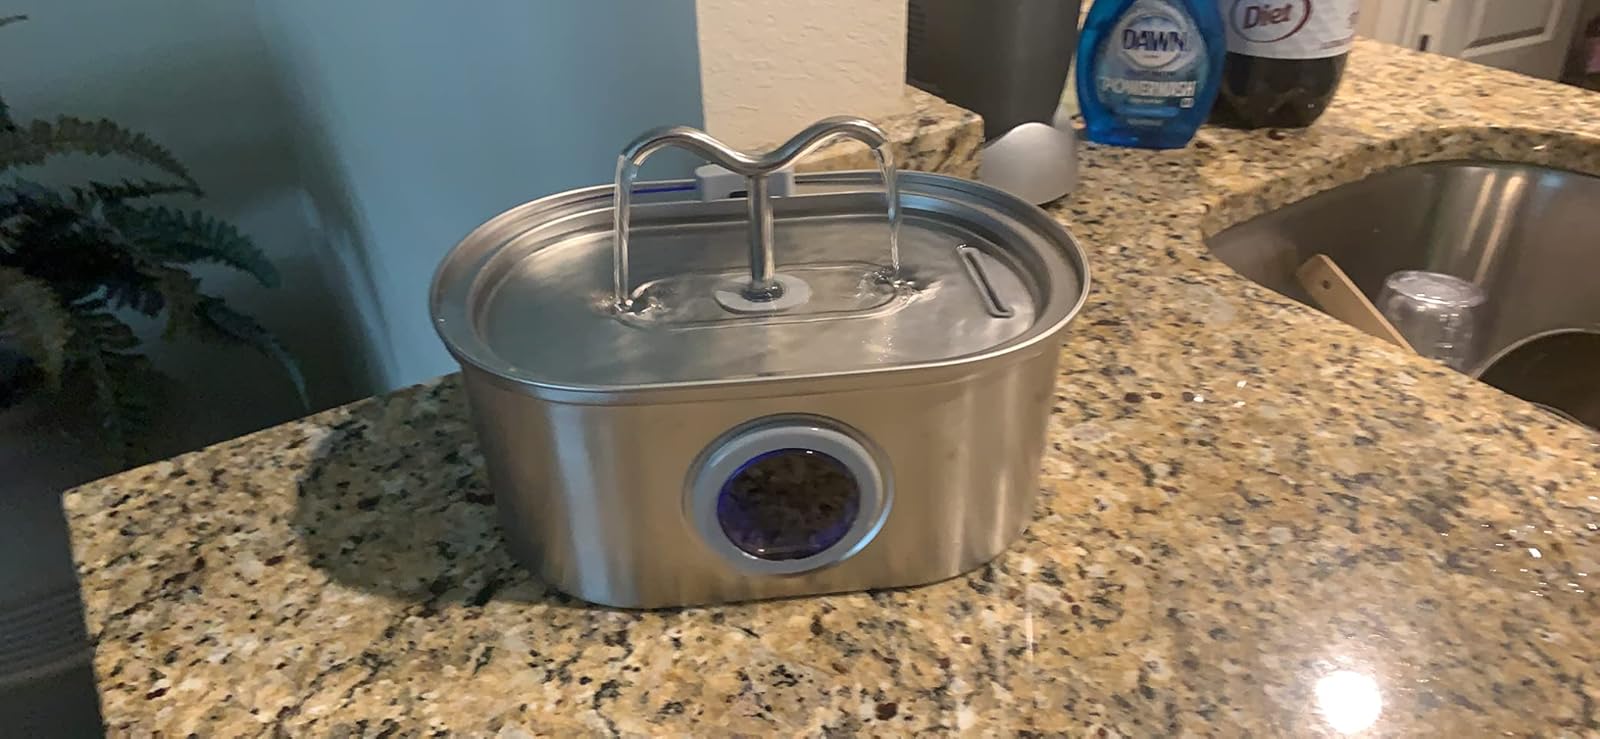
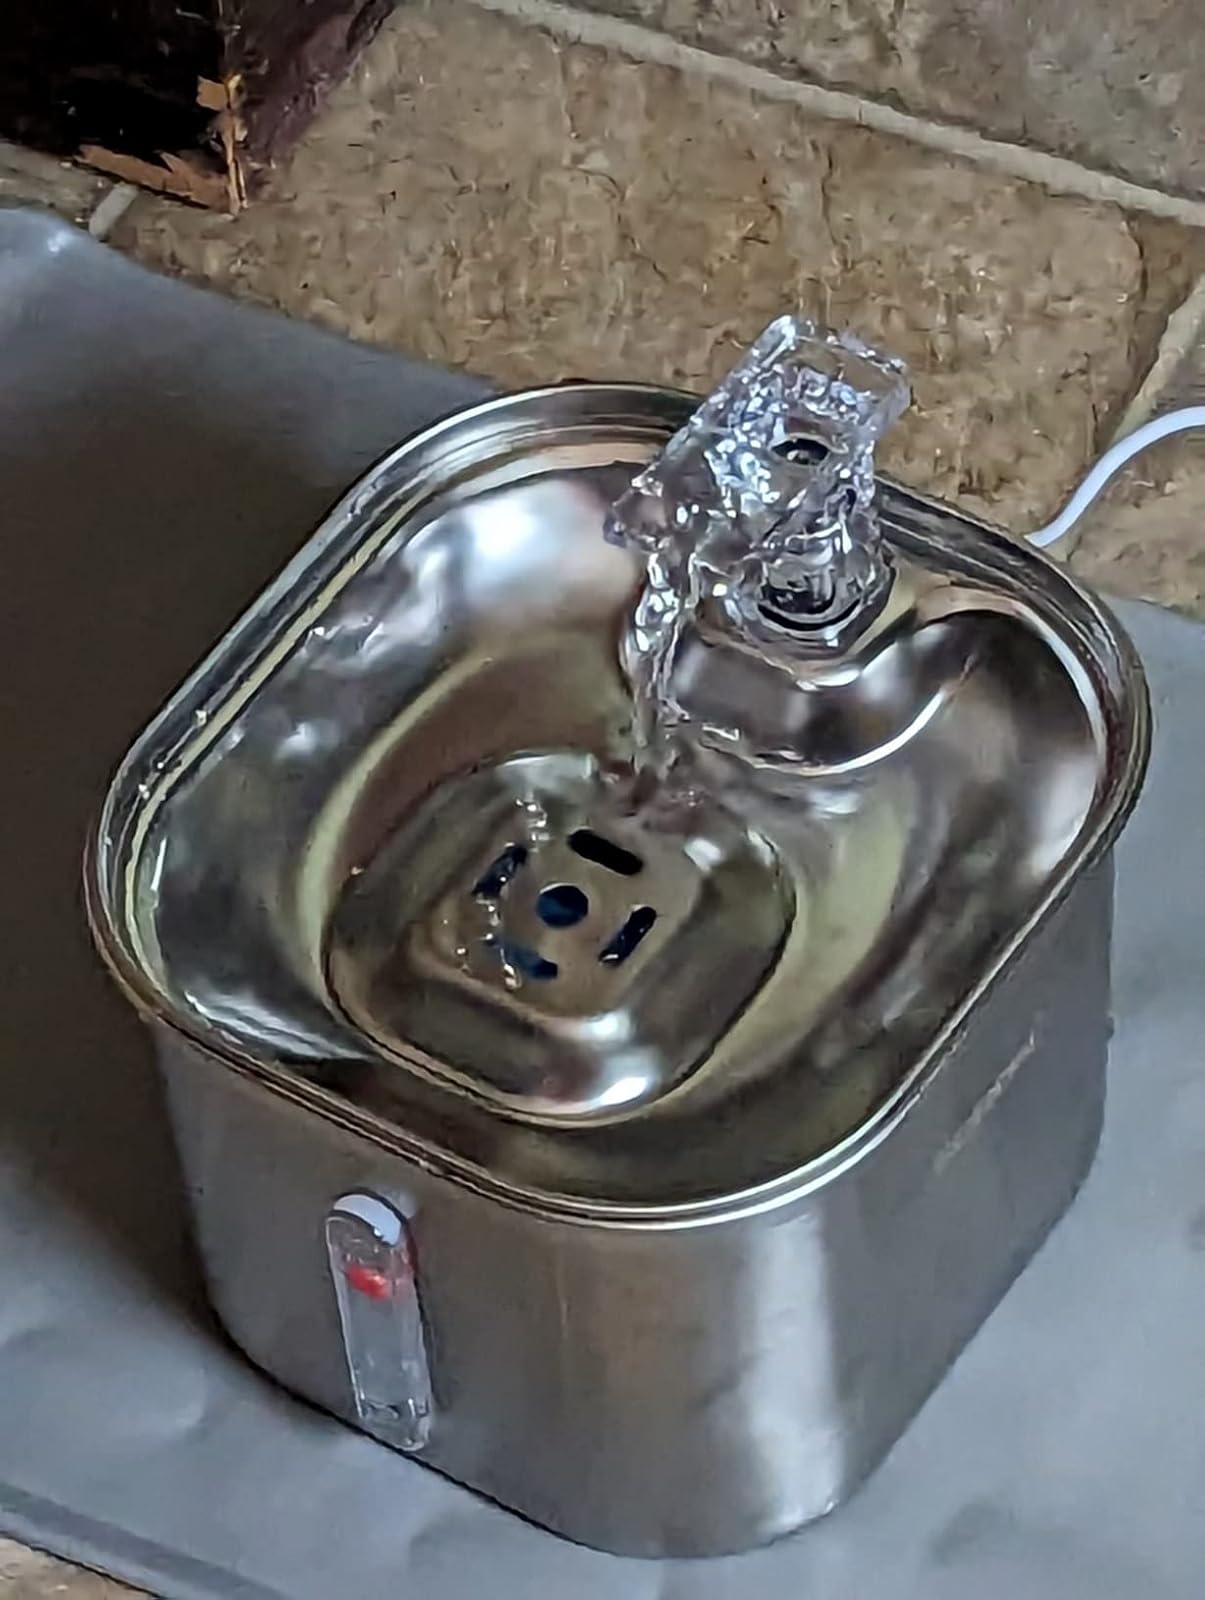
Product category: items_bowl
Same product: no